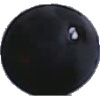
Label: Grape Blue 1